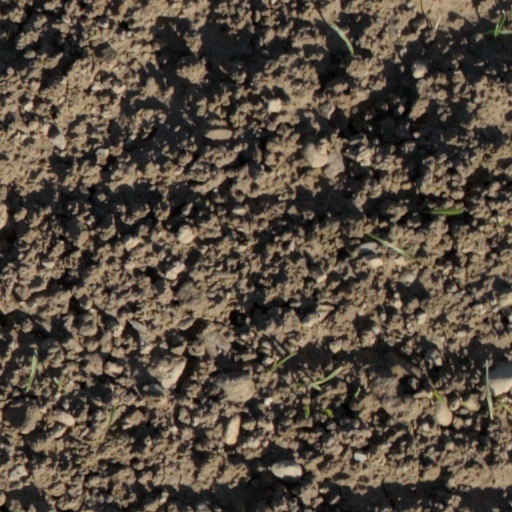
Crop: wheat